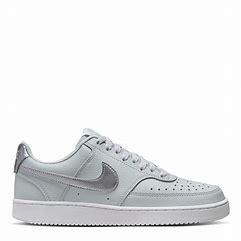
Brand: Nike
Model: Court Vision Next Nature